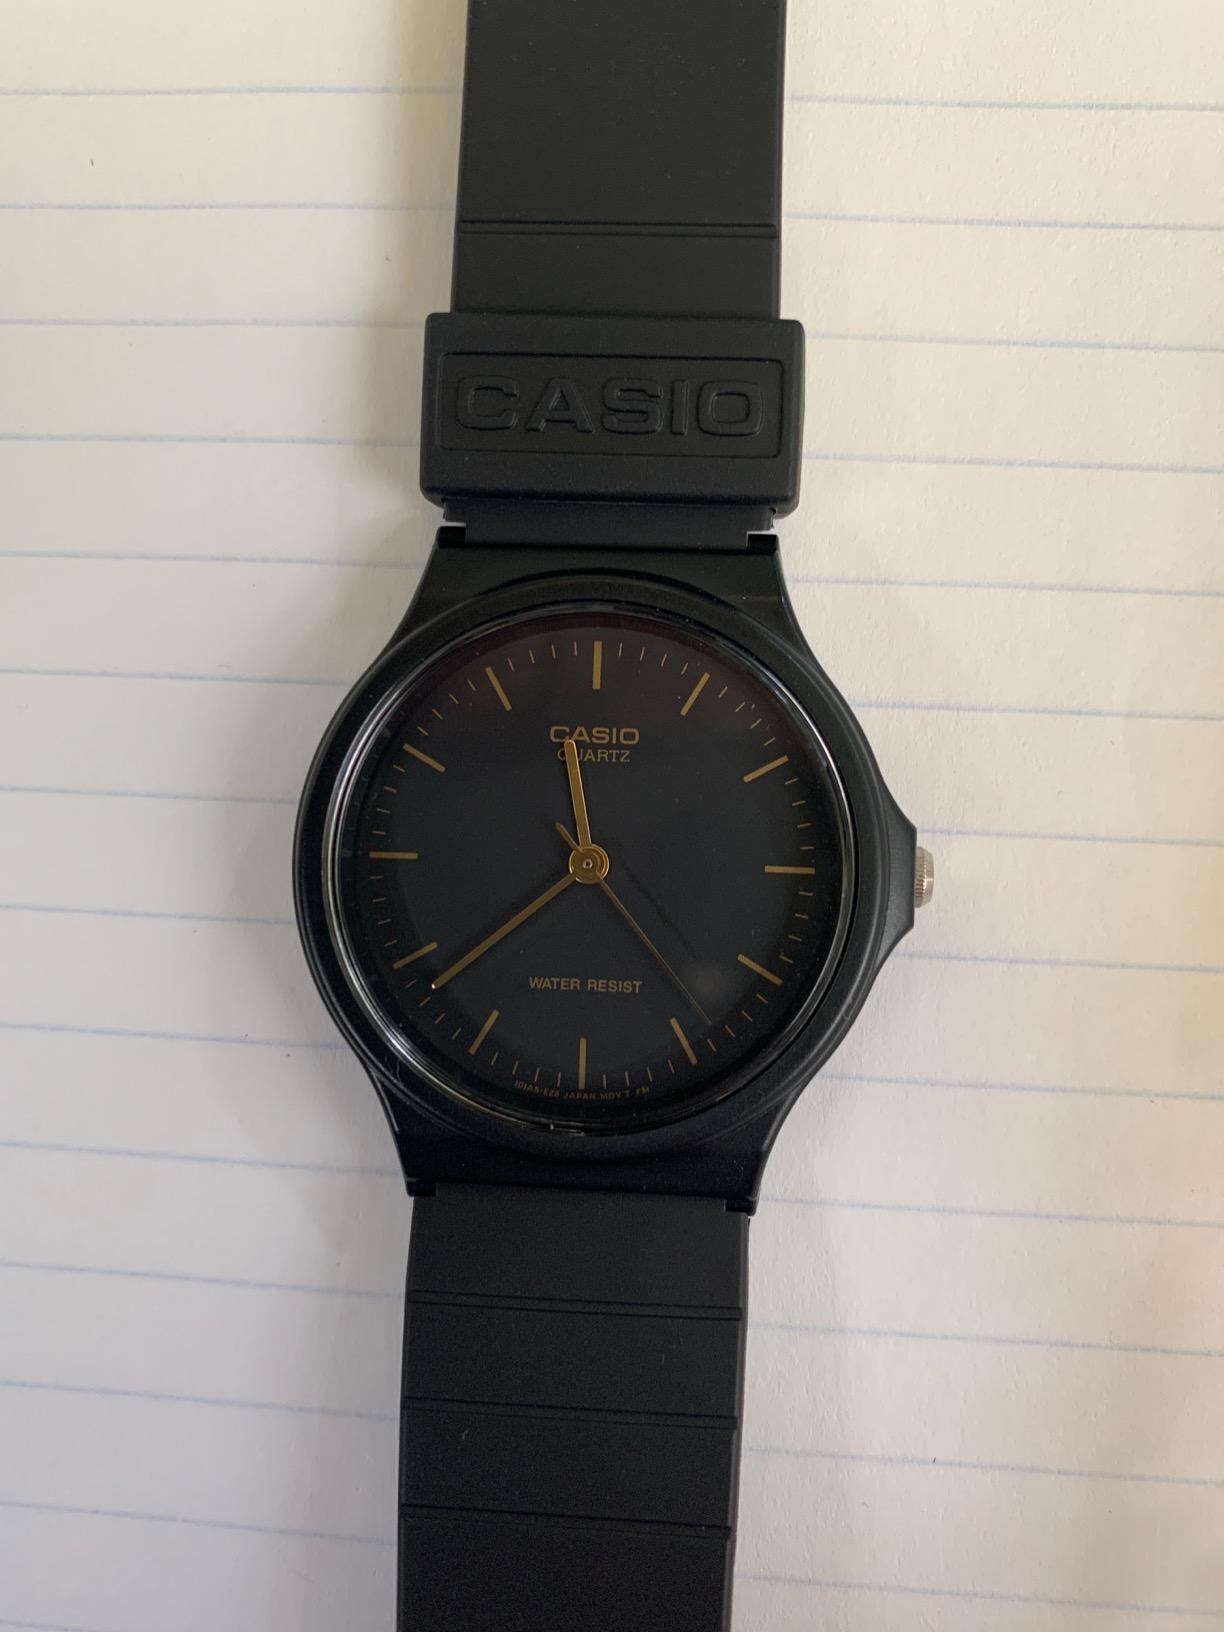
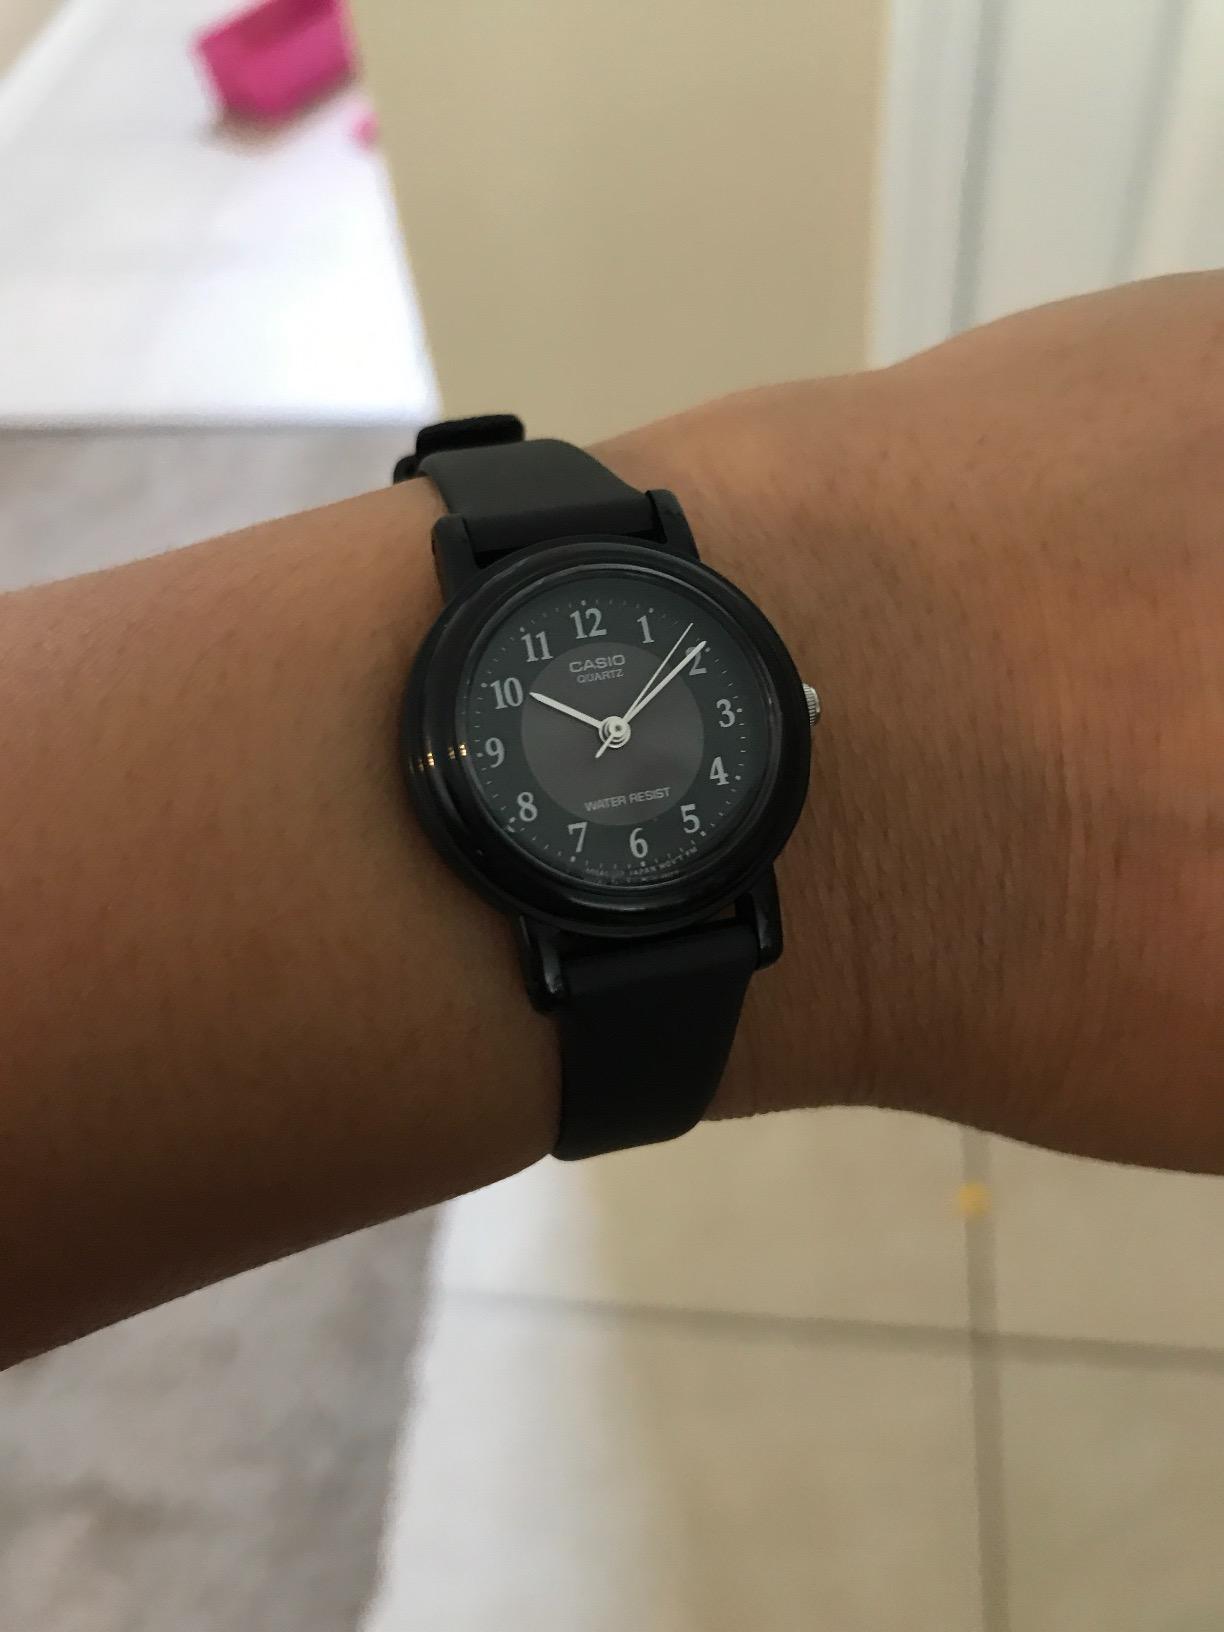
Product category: accessories_watch
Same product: no